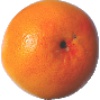
Label: pink_grapefruit